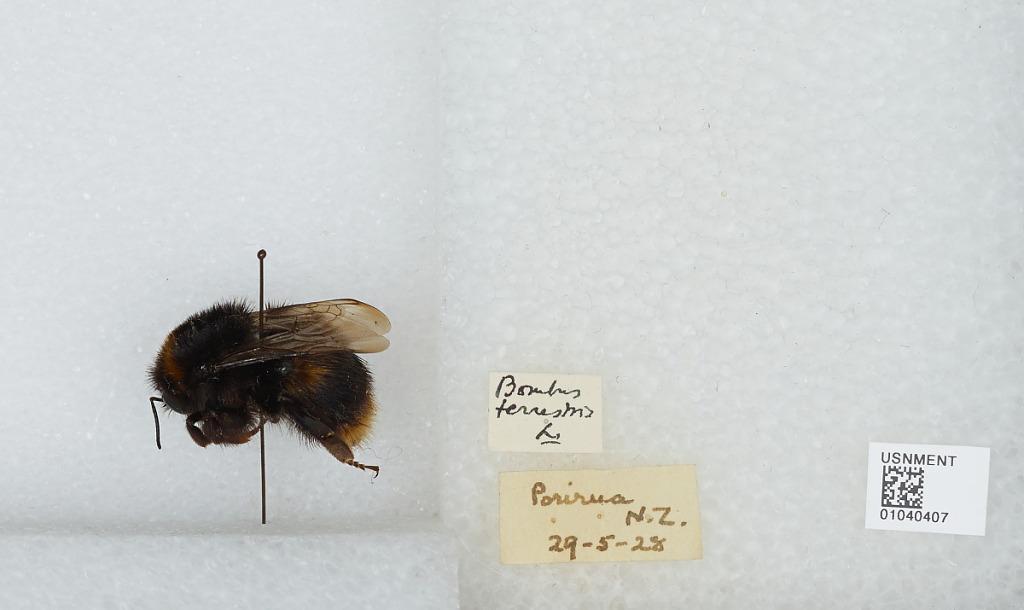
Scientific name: Bombus (Bombus) terrestris (Linnaeus)
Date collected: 1928-5-29
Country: New Zealand
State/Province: Wellington
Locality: Porirua
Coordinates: -41.1333, 174.841